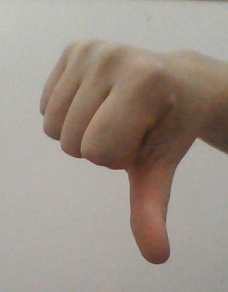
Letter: waw